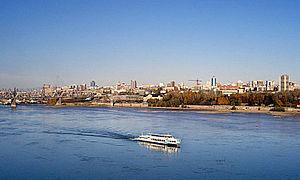
Novossibirsk. Vue sur la partie centrale de la rive droite. Հայերեն: Նովոսիբիրսկ: Հայացքը աջ ափ-գետի կենտրոնական բաժինի վրա: Italiano: Novosibirsk. Vista sulla parte centrale della riva destra. Русский: Новосибирск. Вид на центральную часть правого берега. Português: Novosibirsk. Ver na parte central da margem direita. Українська: Новосибірськ. Вигляд на центральну частину правого берега. 中文: 新西伯利亚，右河边中心的风景。